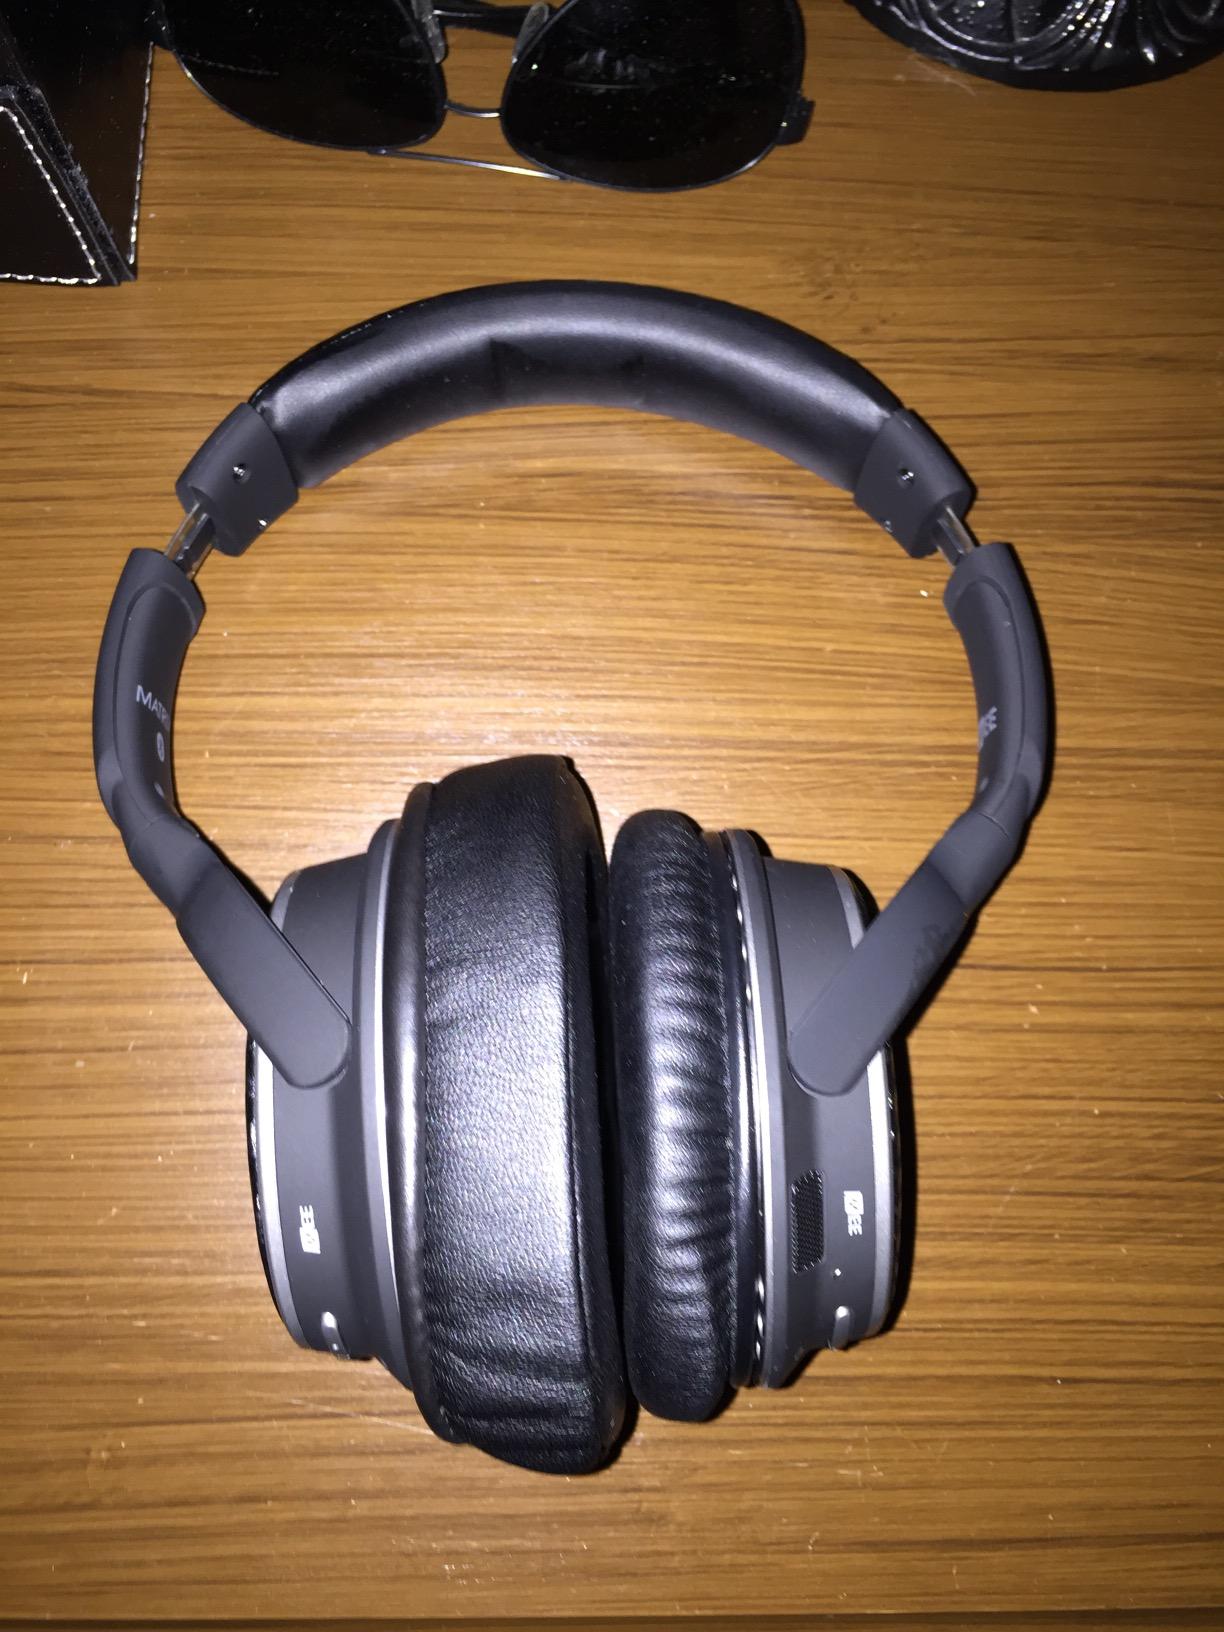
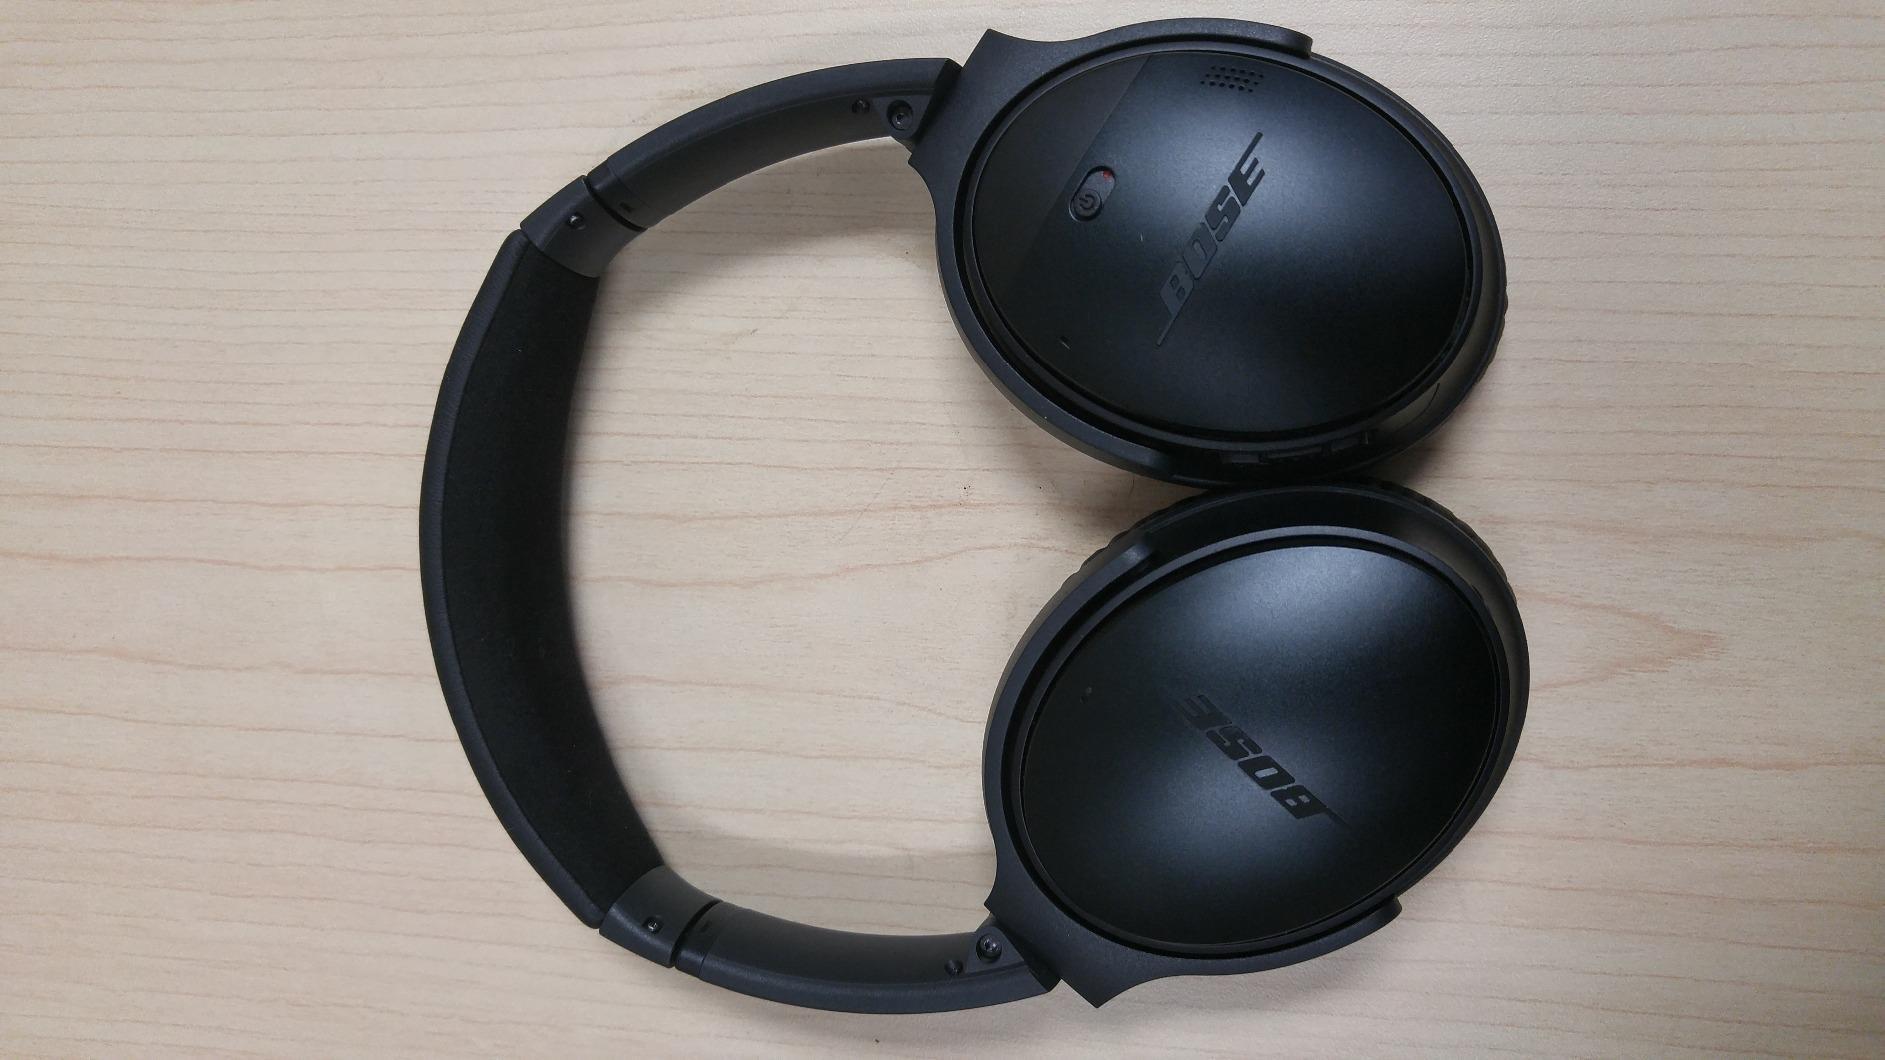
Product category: headphones
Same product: no